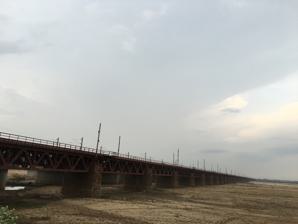
Building: Nehru Setu
Country: India
Year built: 1900
Railway bridge in Rohtas, Bihar, India Nehru Setu Coordinates 24°53′33″N 84°12′58″E / 24.8925°N 84.2162°E / 24.8925; 84.2162 Carries Grand Chord railway track Crosses Son River Locale Dehri -Son Nagar Characteristics Design Steel girders on stone pillars Material Stone & Steel Total length 3,059 metres (10,036 ft) Longest span 32.5 metres (107 ft) No. of spans 93 History Opened 27 February 1900 Location Nehru Setu is a railway bridge across the Son River , connecting Dehri-on-Son and Son Nagar , in Bihar . The Son river Sir John Houlton , the veteran British administrator, who spent many years in the state, describes the Son as follows, "After passing the steep escarpments of the Kaimur range , it flows straight across the plain to the Ganges. For much of this distance it is over two miles – and at one point, opposite Tilothu – three miles wide. In the dry weather there is vast expanse of sand, with a stream not more than a hundred yards wide, and the hot west winds pile up the sand on the east bank, making natural embankments. After heavy rain in the hills even this wide bed cannot carry the waters of the Son and disastrous floods in Shahabad, Gaya, and Patna are not uncommon". The Grand Chord When the railway line between Kolkata and Delhi was first laid, it passed through Bhagalpur, Lakhisarai, Patna and Mughalsarai, covering a distance of 1,636 km. Subsequently, the Grand Chord line via Gaya reduced the distance by 80 km. The main line crosses the Son over the Koilwar bridge and the Dehri-Son Nagar bridge accommodates the Grand Chord line. Steel girders resting on 93 stone pillars, each a hundred feet apart, form the rail bridge. The total length of the bridge over abutments is 3,064 metres (10,052 ft). It was opened for traffic on 27 February 1900. When it was built, it was the longest bridge in India and was believed to be the second longest bridge in the world. Subsequently, longer road bridges were built but it remained the longest rail bridge for many years. The opening of the 4.62 km Vembanad Rail Bridge, connecting the Container Transshipment Terminal on Vallarpadam Island to Edappally, in February 2011, pushed it to the second position. Surroundings Jawahar Setu , the road bridge carrying NH 2 and running parallel to the Nehru Setu, was constructed in 1963–65. The Government of Bihar sanctioned in 2008, a bridge across the Son River connecting Arwal and Sahar in Bhojpur district . The Koilwar bridge preceded the Nehru Setu and was opened in 1862. A four-lane road bridge, carrying NH 30 , parallel to the existing rail and road Koilwar Bridge, has been planned. An anicut was constructed across the Son, a little upstream of the present Nehru Setu and Jawahar Setu, in 1873–74. The Indrapuri Barrage was constructed, 8 km upstream, and commissioned in 1968. Its distance from Aurangabad is approximately 15 km and 10 km from Dehri On Sone. See also List of longest bridges in the world List of longest bridges above water in India References